Jonathan Rea

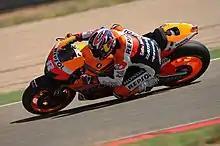
Jonathan Rea at Test MotoGP Aragón 2012

For 2009, Rea rode for the Hannspree Ten Kate Honda team in World Superbikes. He made the switch before the end of 2008, meaning that he made his WSBK debut in the final 2008 round at Portimão. His first podium came in the second race at round six at Kyalami. Another third place followed in the very next round at Miller Motorsport Park, before his first WSBK win came at Misano, after a frantic battle with the Ducati duo of Noriyuki Haga and Michel Fabrizio. This followed a chaotic first race that day; his bike failed on the dummy grid, he received a ride-through penalty for being given a lift back to the pits by Kiyonari on the warm-up lap, and when he switched to a wet set-up bike he – like teammate Carlos Checa – had trouble getting the second bike fired up. Rea missed several rounds in 2011 after sustained arm and collarbone injuries in a high-speed accident during warm-up for the Misano event. Rea missed the final four races of 2013 due to a broken femur.